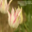
Label: tulip